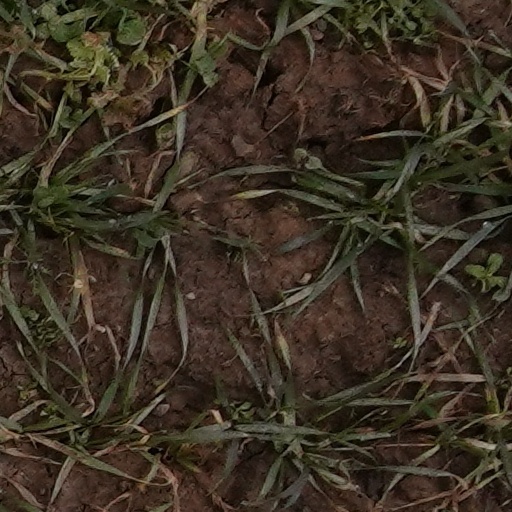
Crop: wheat